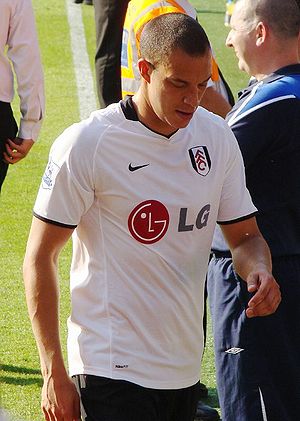
Bobby Zamora
"Robert Lester ""Bobby"" Zamora er en engelsk tidligere fodboldspiller, der spillede som angriber. Han var gennem karrieren blandt andet tilknyttet West Ham United, Bristol Rovers, Brighton & Hove Albion og Tottenham Hotspur.